Nintendo

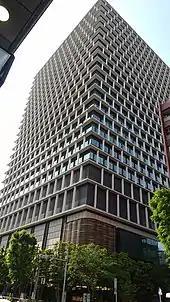
Nintendo's Tokyo branch office, located in the 8th floor, since 2020

In April 2020, Reuters reported that ValueAct Capital had acquired over 2.6 million shares in Nintendo stock worth over the course of a year, giving them an overall stake of 2% in Nintendo. Although the COVID-19 pandemic caused delays in the production and distribution of some of Nintendo's products, the situation "had limited impact on business results"; in May 2020, Nintendo reported a 75% increase in income compared to the previous fiscal year, mainly contributed by the Nintendo Switch Online service. The year saw some changes to the company's management: outside director Naoki Mizutani retired from the board, and was replaced by Asa Shinkawa; and Yoshiaki Koizumi was promoted to senior executive officer, maintaining his role as deputy general manager of Nintendo EPD. By August, Nintendo was named the richest company in Japan.